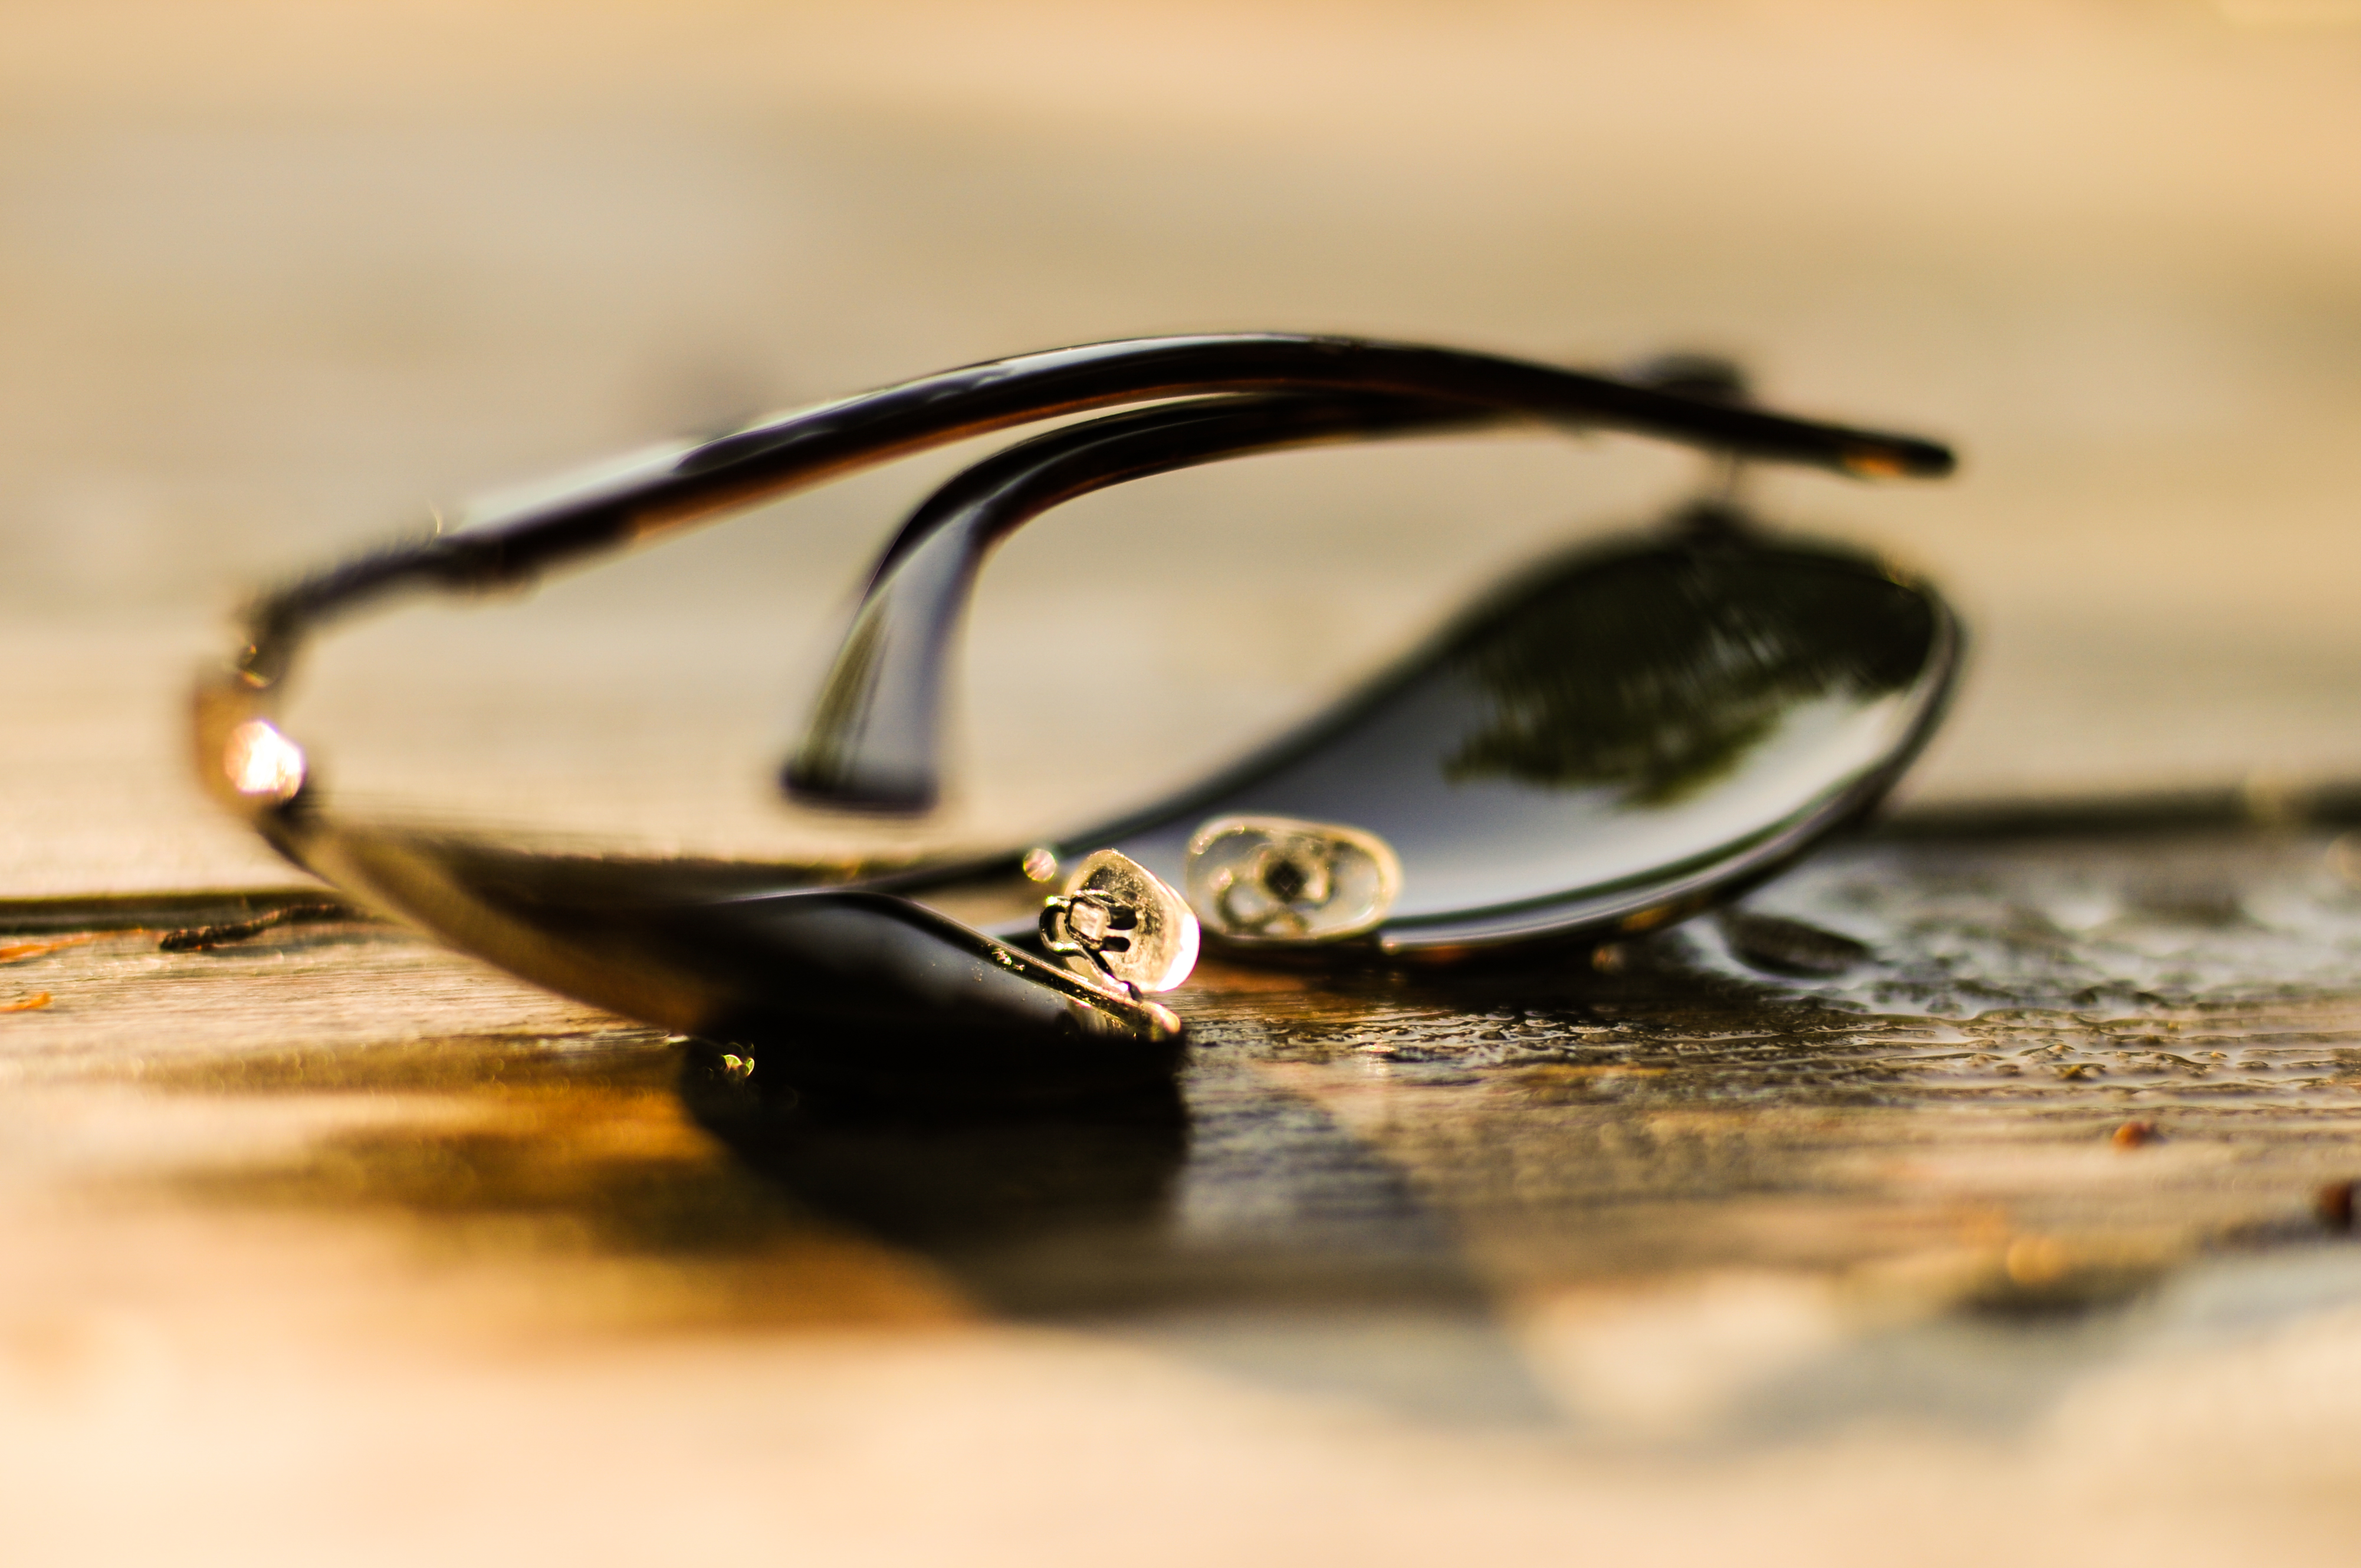
photography, summer, fashion, black, close up, sunglasses, glasses, goggles, eyewear, macro photography, accessoire, fashion accessory, vision care, wide aperture